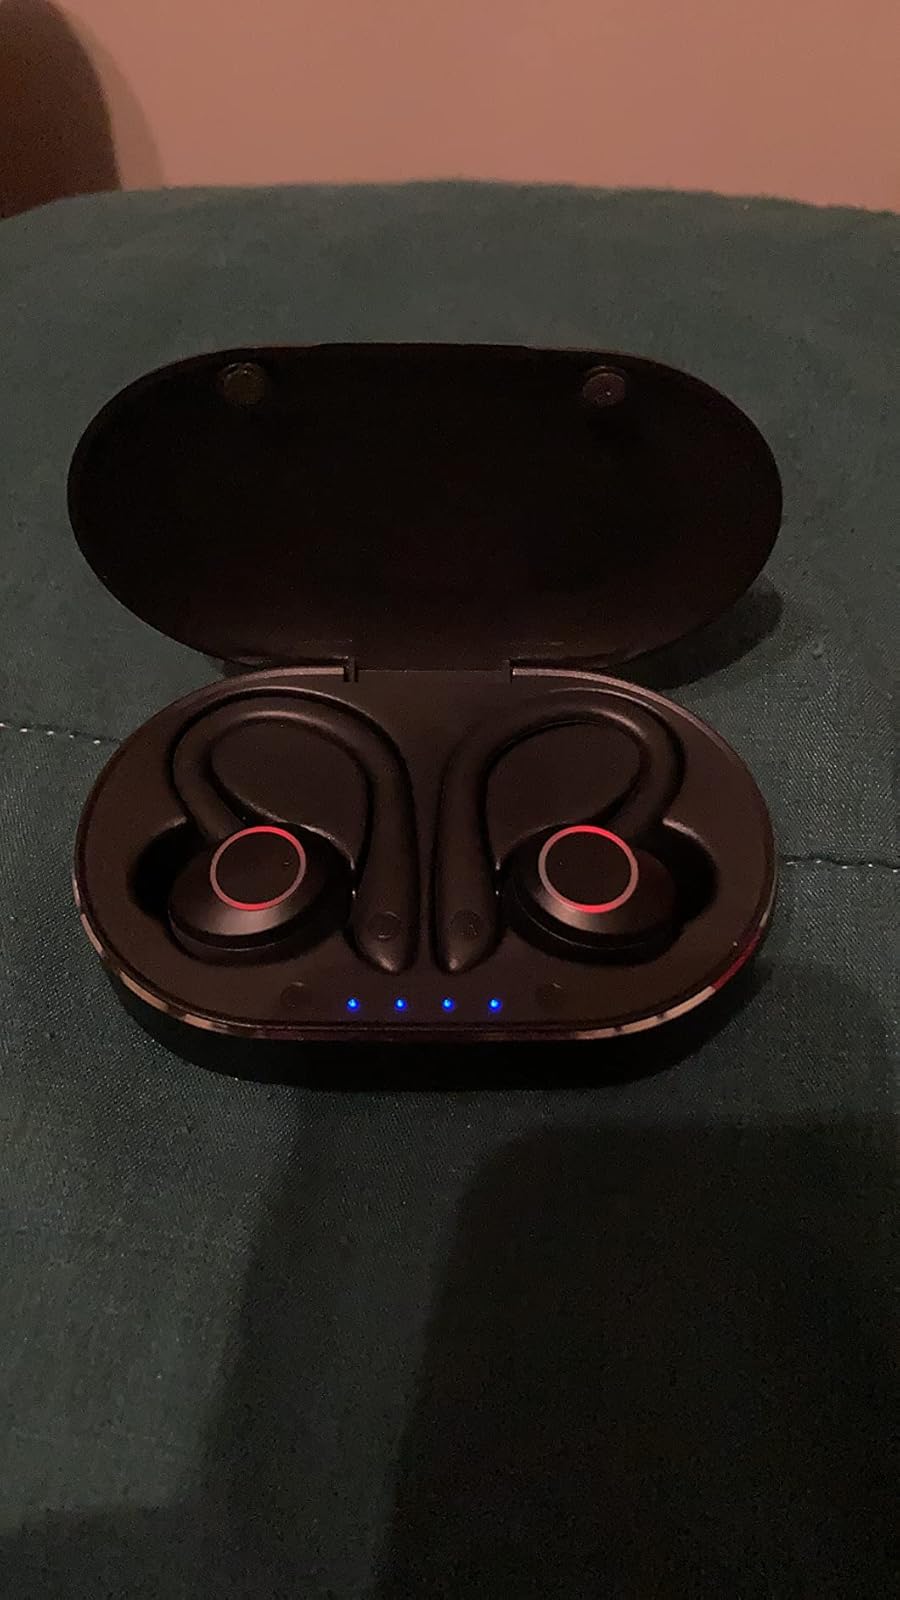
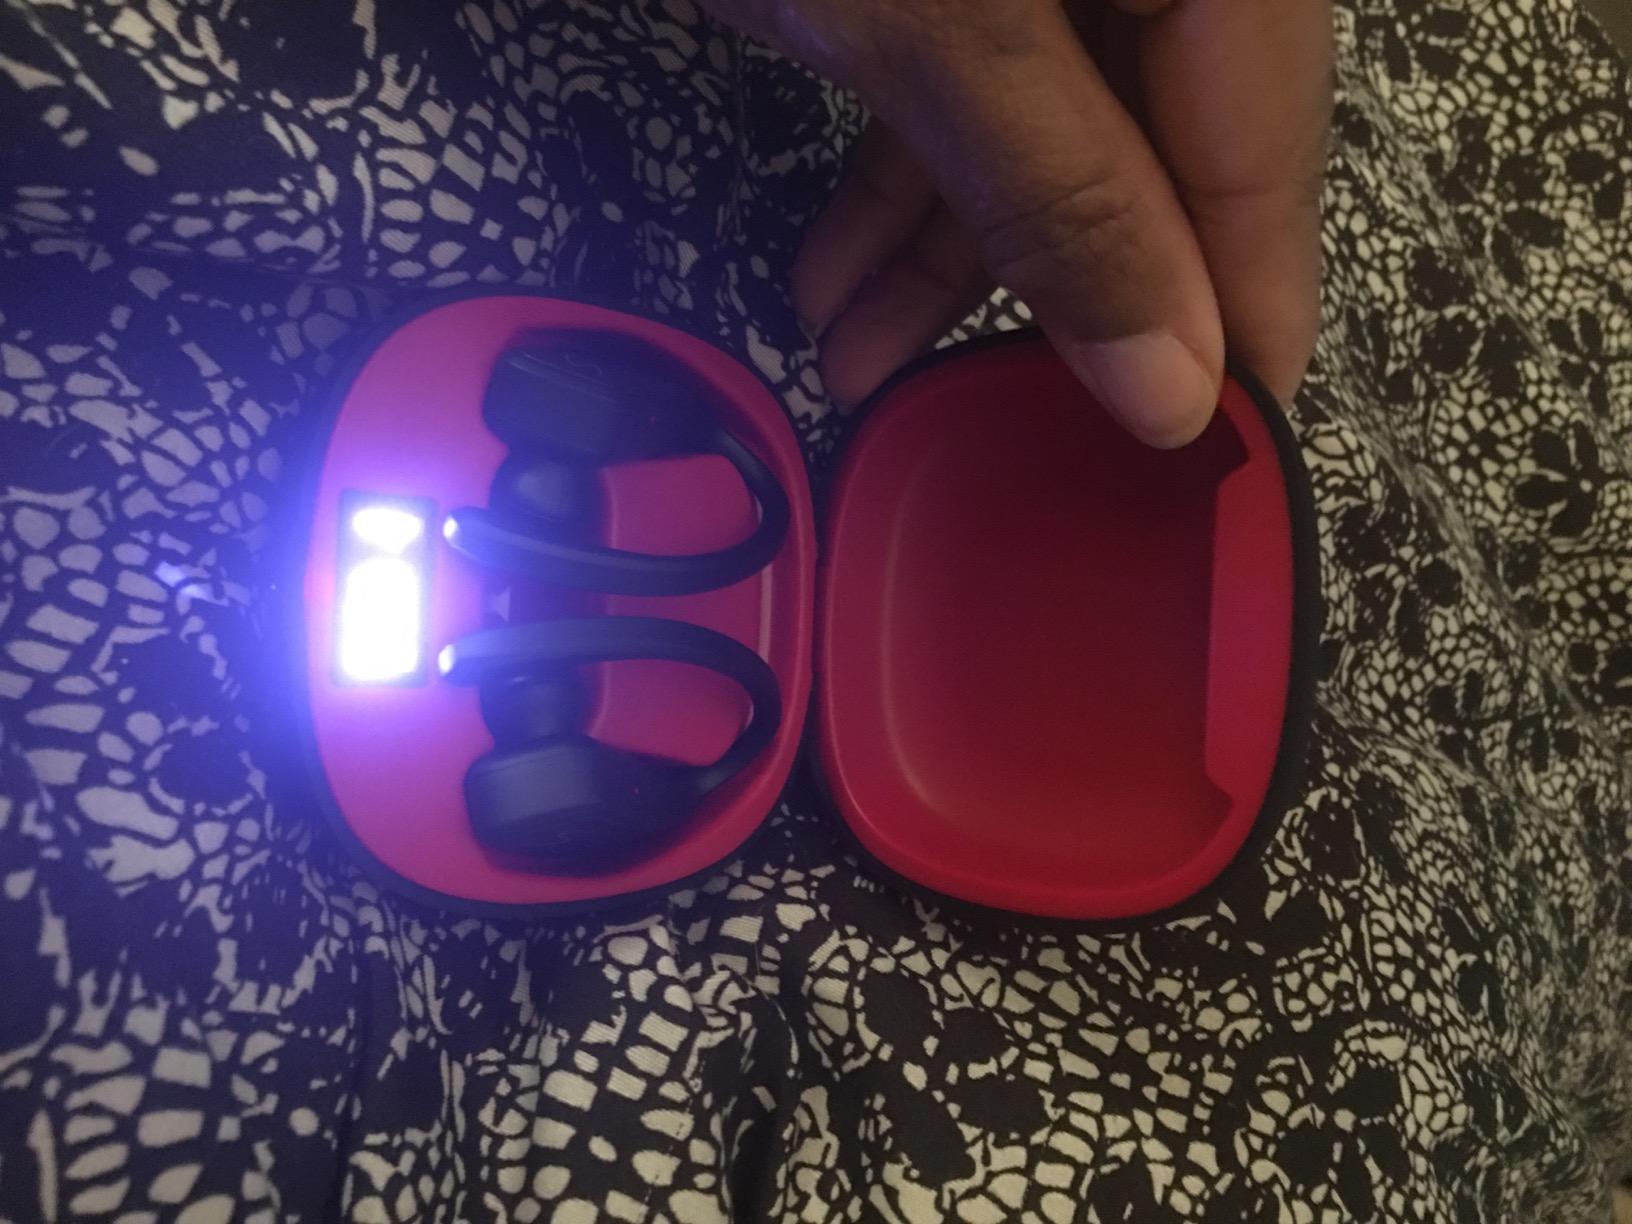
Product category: earbuds
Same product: no